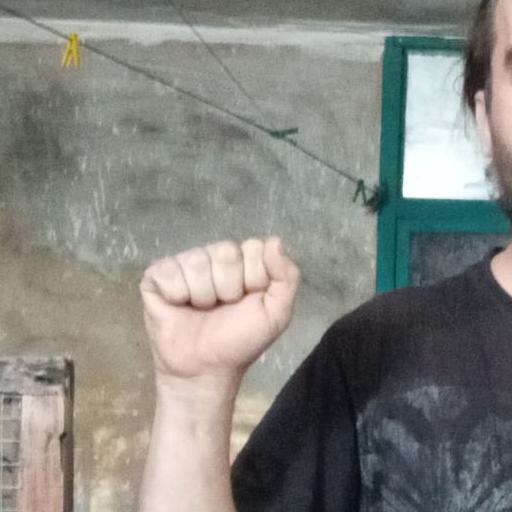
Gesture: fist